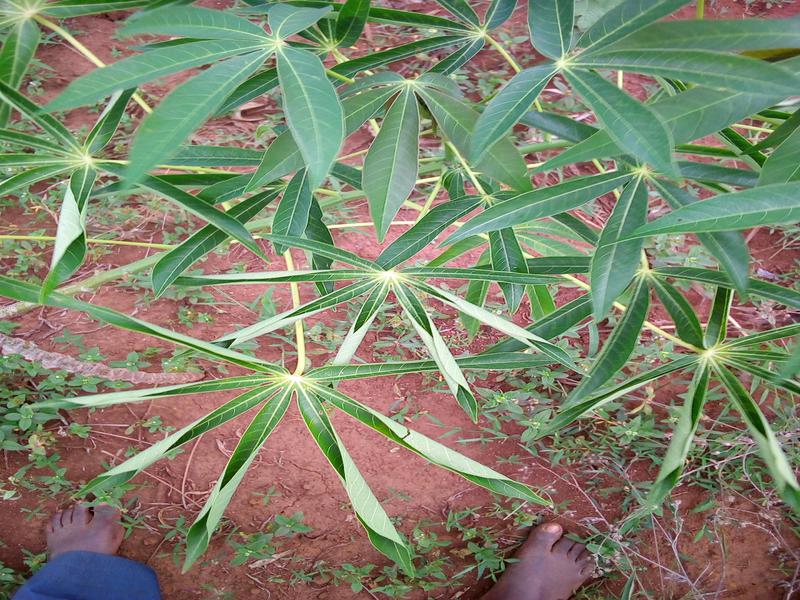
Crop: cassava
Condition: healthy